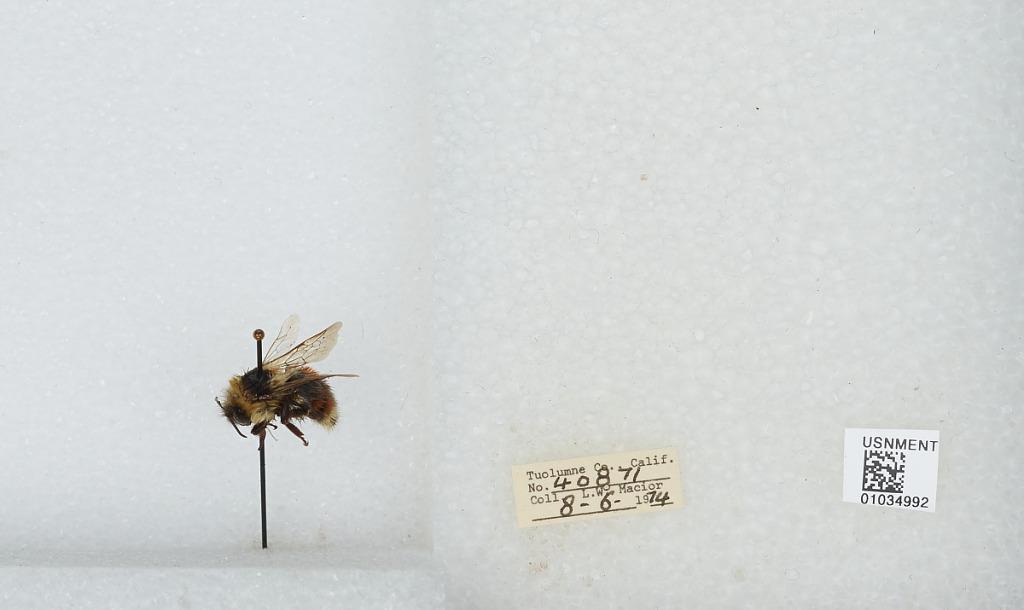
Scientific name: Bombus (Cullumanobombus) rufocinctus Cresson
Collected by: L. Macior
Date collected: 1974-8-6
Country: United States
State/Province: California
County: Tuolumne
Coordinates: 38.02, -119.93